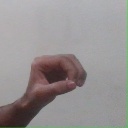
अक्षर: औ